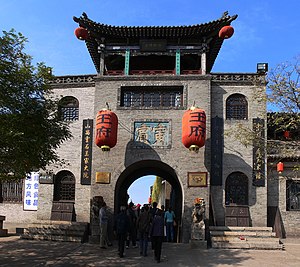
Jinzhong
Wangs forretningsgård i amtet Lingshi i Jinzhong
Jinzhong er et bypræfektur i provinsen Shanxi i Kina. Det har et areal på 16.408 km² og en befolkning på 3.130.000 mennesker.